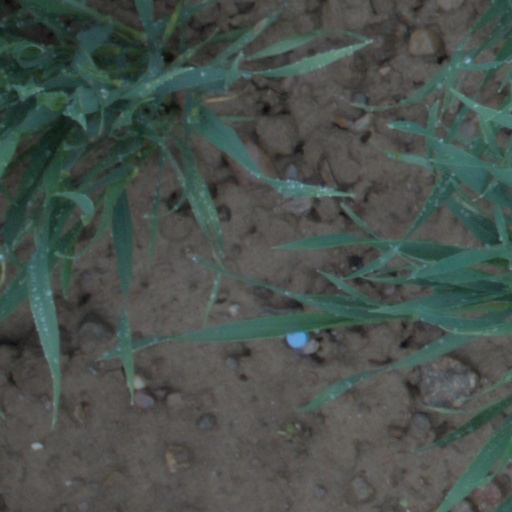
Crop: wheat